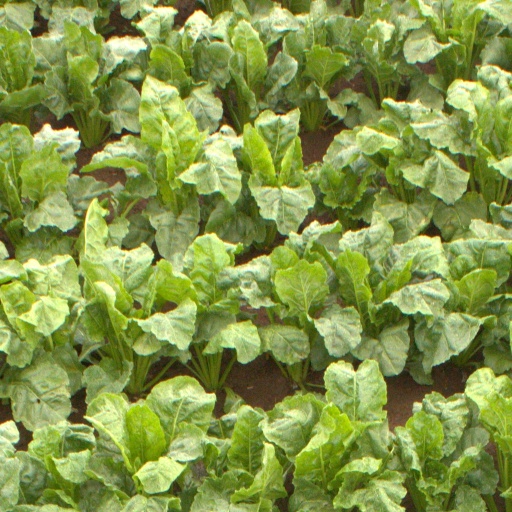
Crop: sugar beet